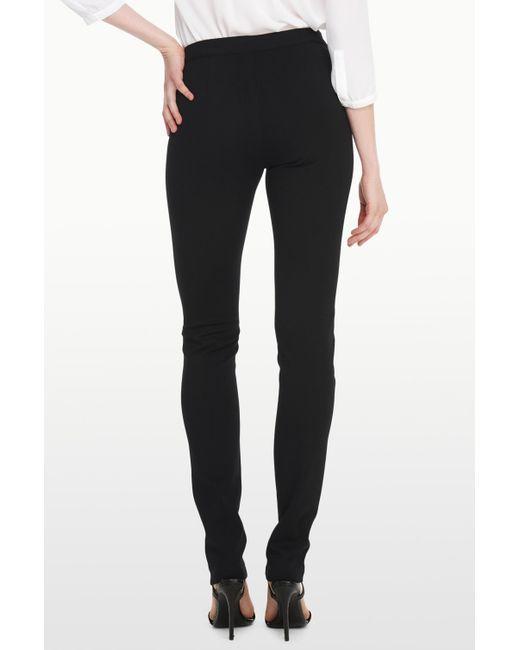
HOSE mit SCHMALEM BEIN in schwarzer Farbe